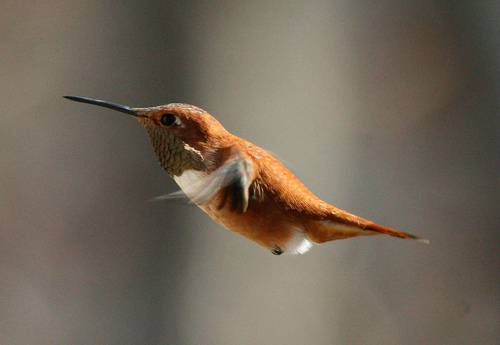
small, orange colored bird, mustard colored throat, with a long black beak.
a small brown bird with white markings and a long beak.
the bird has brown covert and abdomen with white breast and brown throat as well as a long slender bill.
red brown bird with a brown throat and white breast and a long bill.
this is a tiny orange bird with a brown throat and very long bill.
this small colorful bird has a long narrow beak, over all color is light orange with a white belly and light grey throat.
this bird has a brown crown as well as a long black billsmall golden brown bird with a long, pointy bill and ruffly throat patch.
a small bird with a long bill, and a orange bill
this bird is orange and white in color, and has a very skinny and long beak.
Species: Rufous Hummingbird